Gdeim Izik protest camp

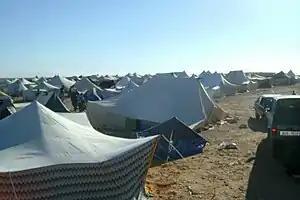
The Gdeim Izik protest camp in late October 2010.

The Gdeim Izik protest camp (also spelled Gdayam Izik) was a protest camp in Western Sahara, established on 9 October 2010 and lasting into November that year, with related incidents occurring in the aftermath of its dismantlement on 8 November. The primary focus of the protests was against "ongoing discrimination, poverty and human rights abuses against local citizens".